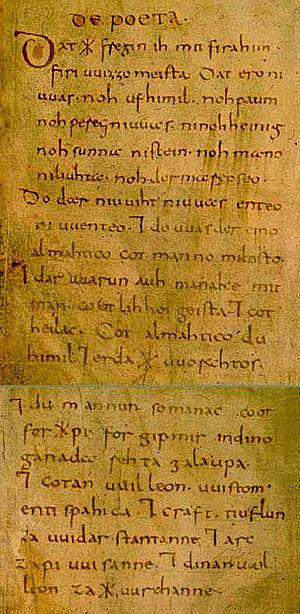
La prière de Wessobrunn apparaît dans le diocèse d'Augsbourg vers 814. Ce texte anonyme est conservé à la Bibliothèque d'État de Bavière à Munich.